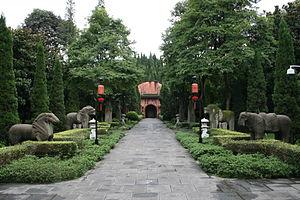
La tombe de Wang Jian est située dans la partie ouest de la ville de Chengdu, dans le district de Jinniu, en Chine, et consiste en une vaste salle protégée par un tumulus.
Wang Jian, né en 847 et mort le 11 juillet 918, prénom de courtoisie Guangtu, anciennement empereur Gaozu des Shu, est l'empereur fondateur du royaume Shu antérieur pendant l'époque des Cinq Dynasties et Dix Royaumes, en Chine.